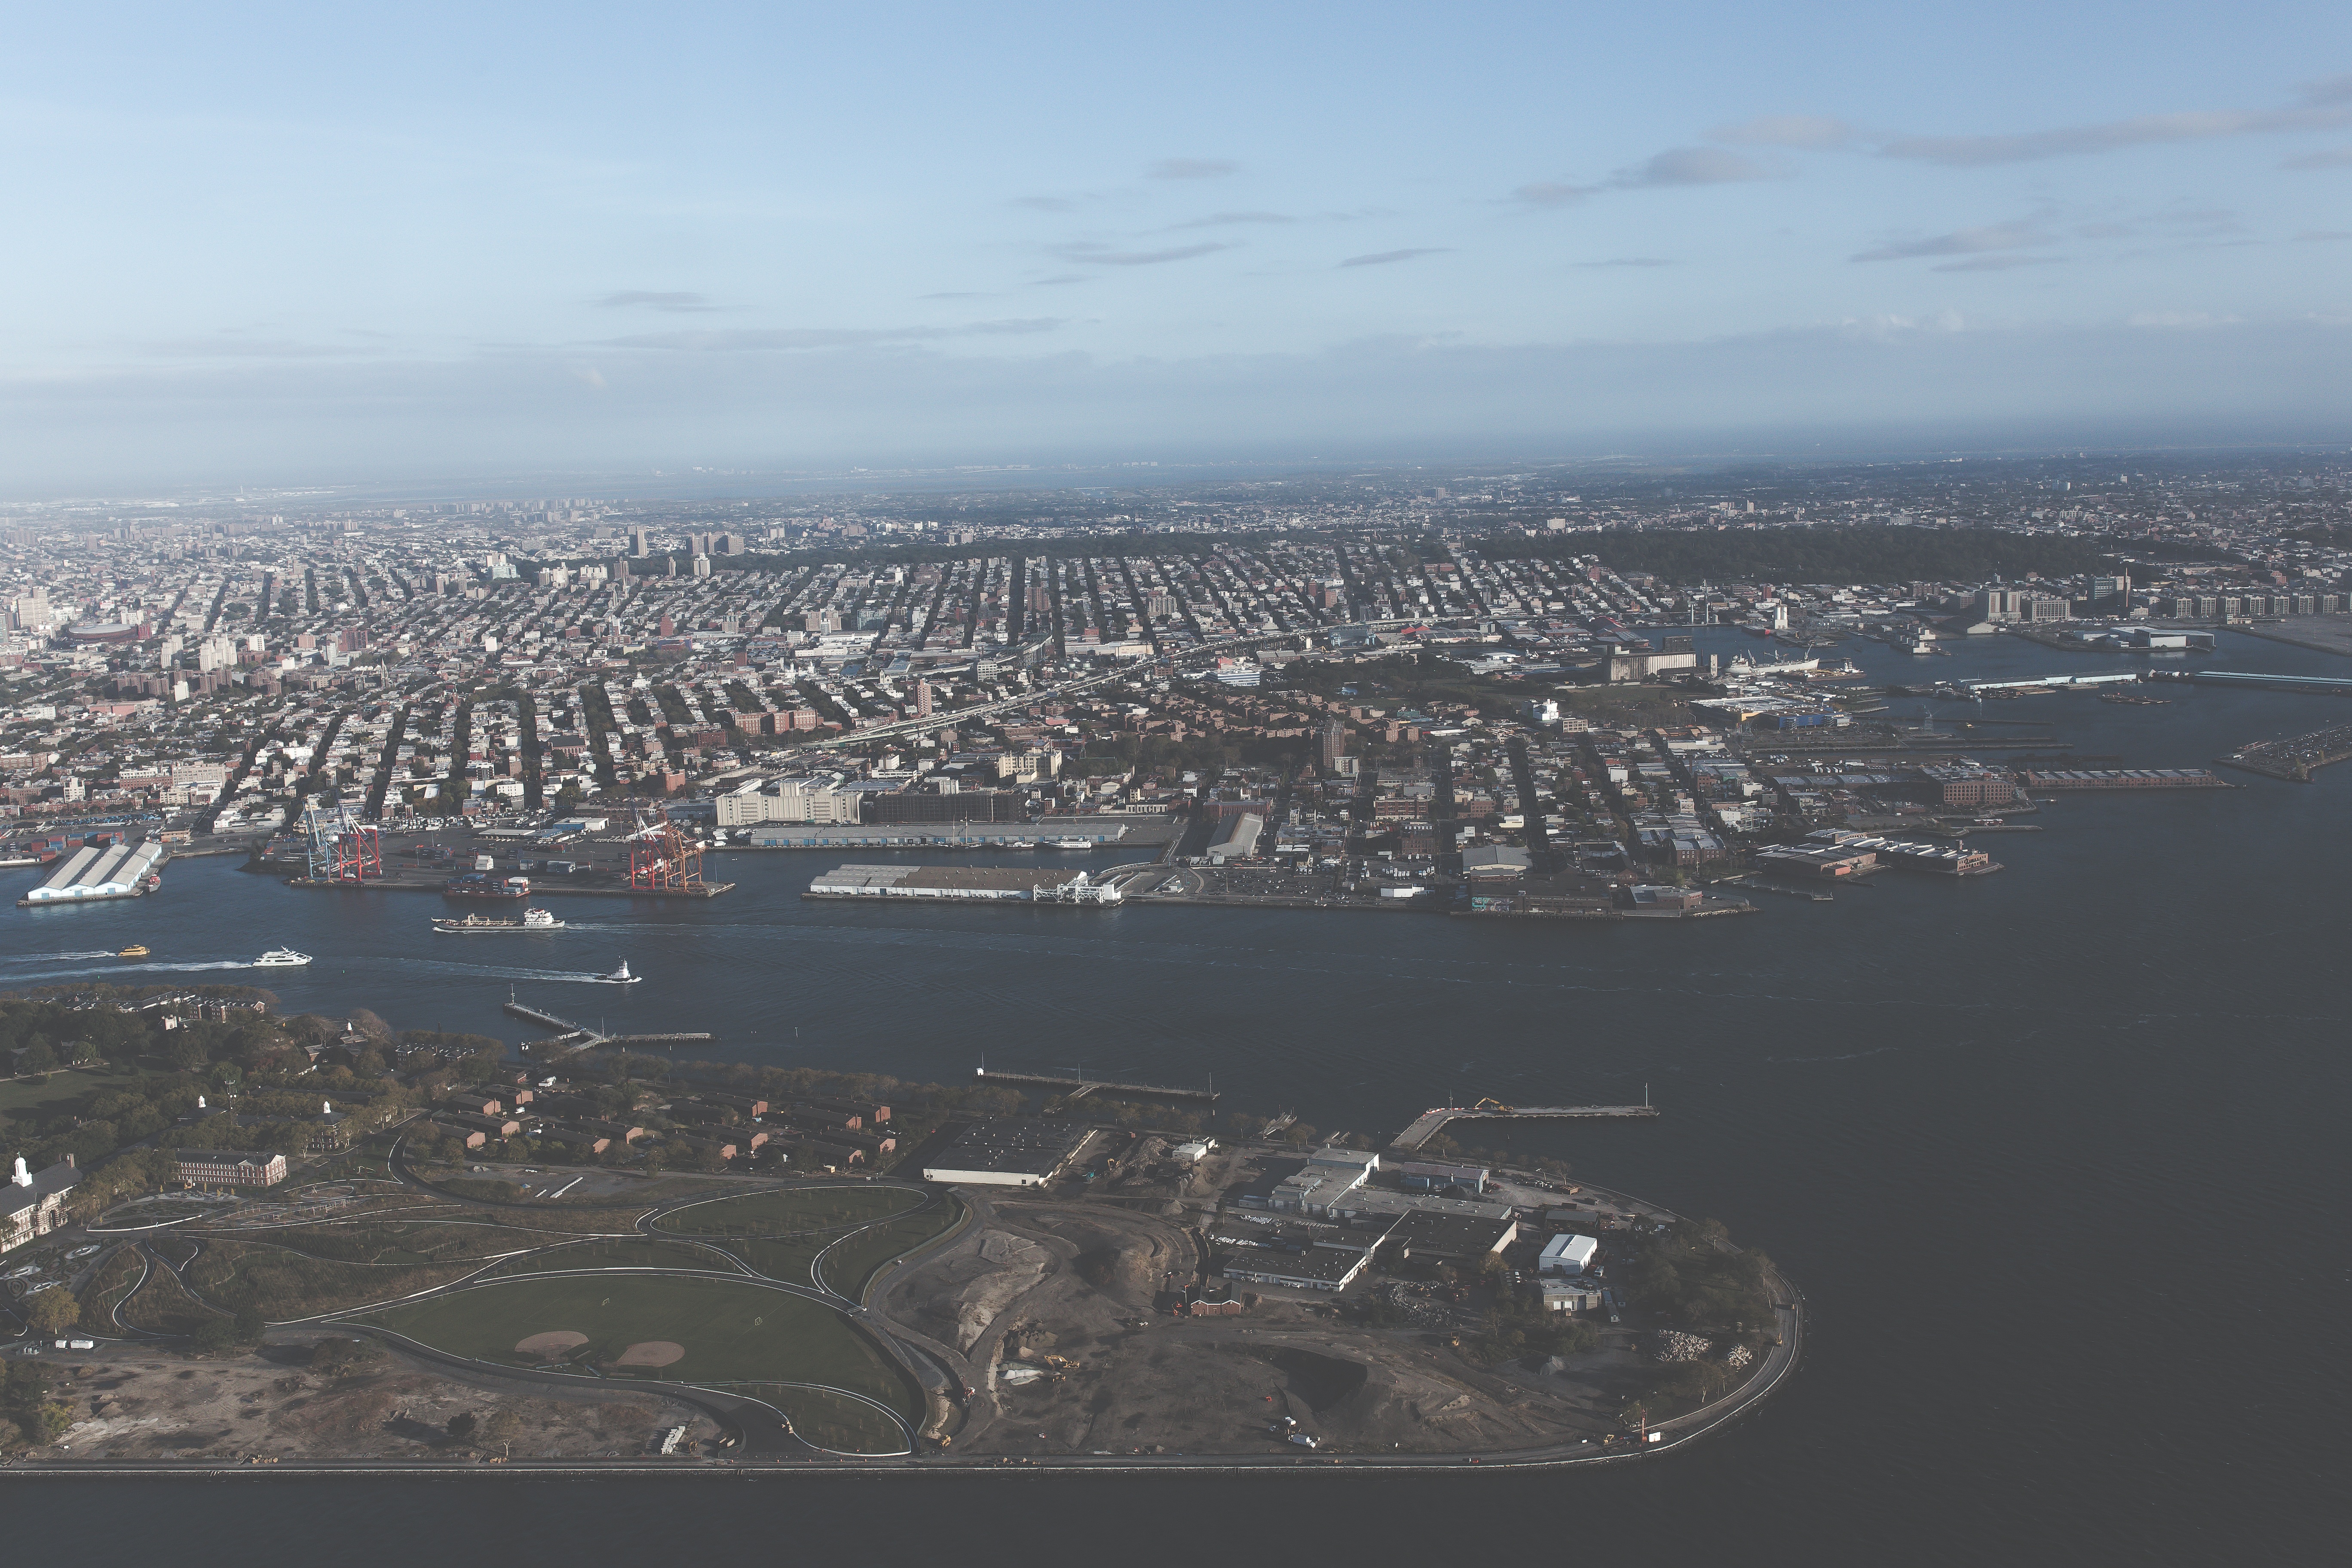
sea, coast, horizon, skyline, photography, cityscape, panorama, flight, port, bird's eye view, aerial photography, atmosphere of earth